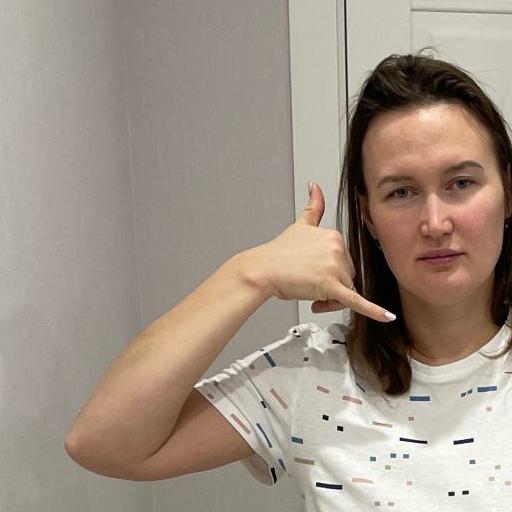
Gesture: call